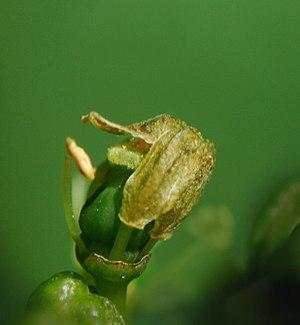
L’ampélographie est la discipline commune à la botanique et à l'œnologie traitant des cultivars de vignes cultivés en viticulture : les cépages.